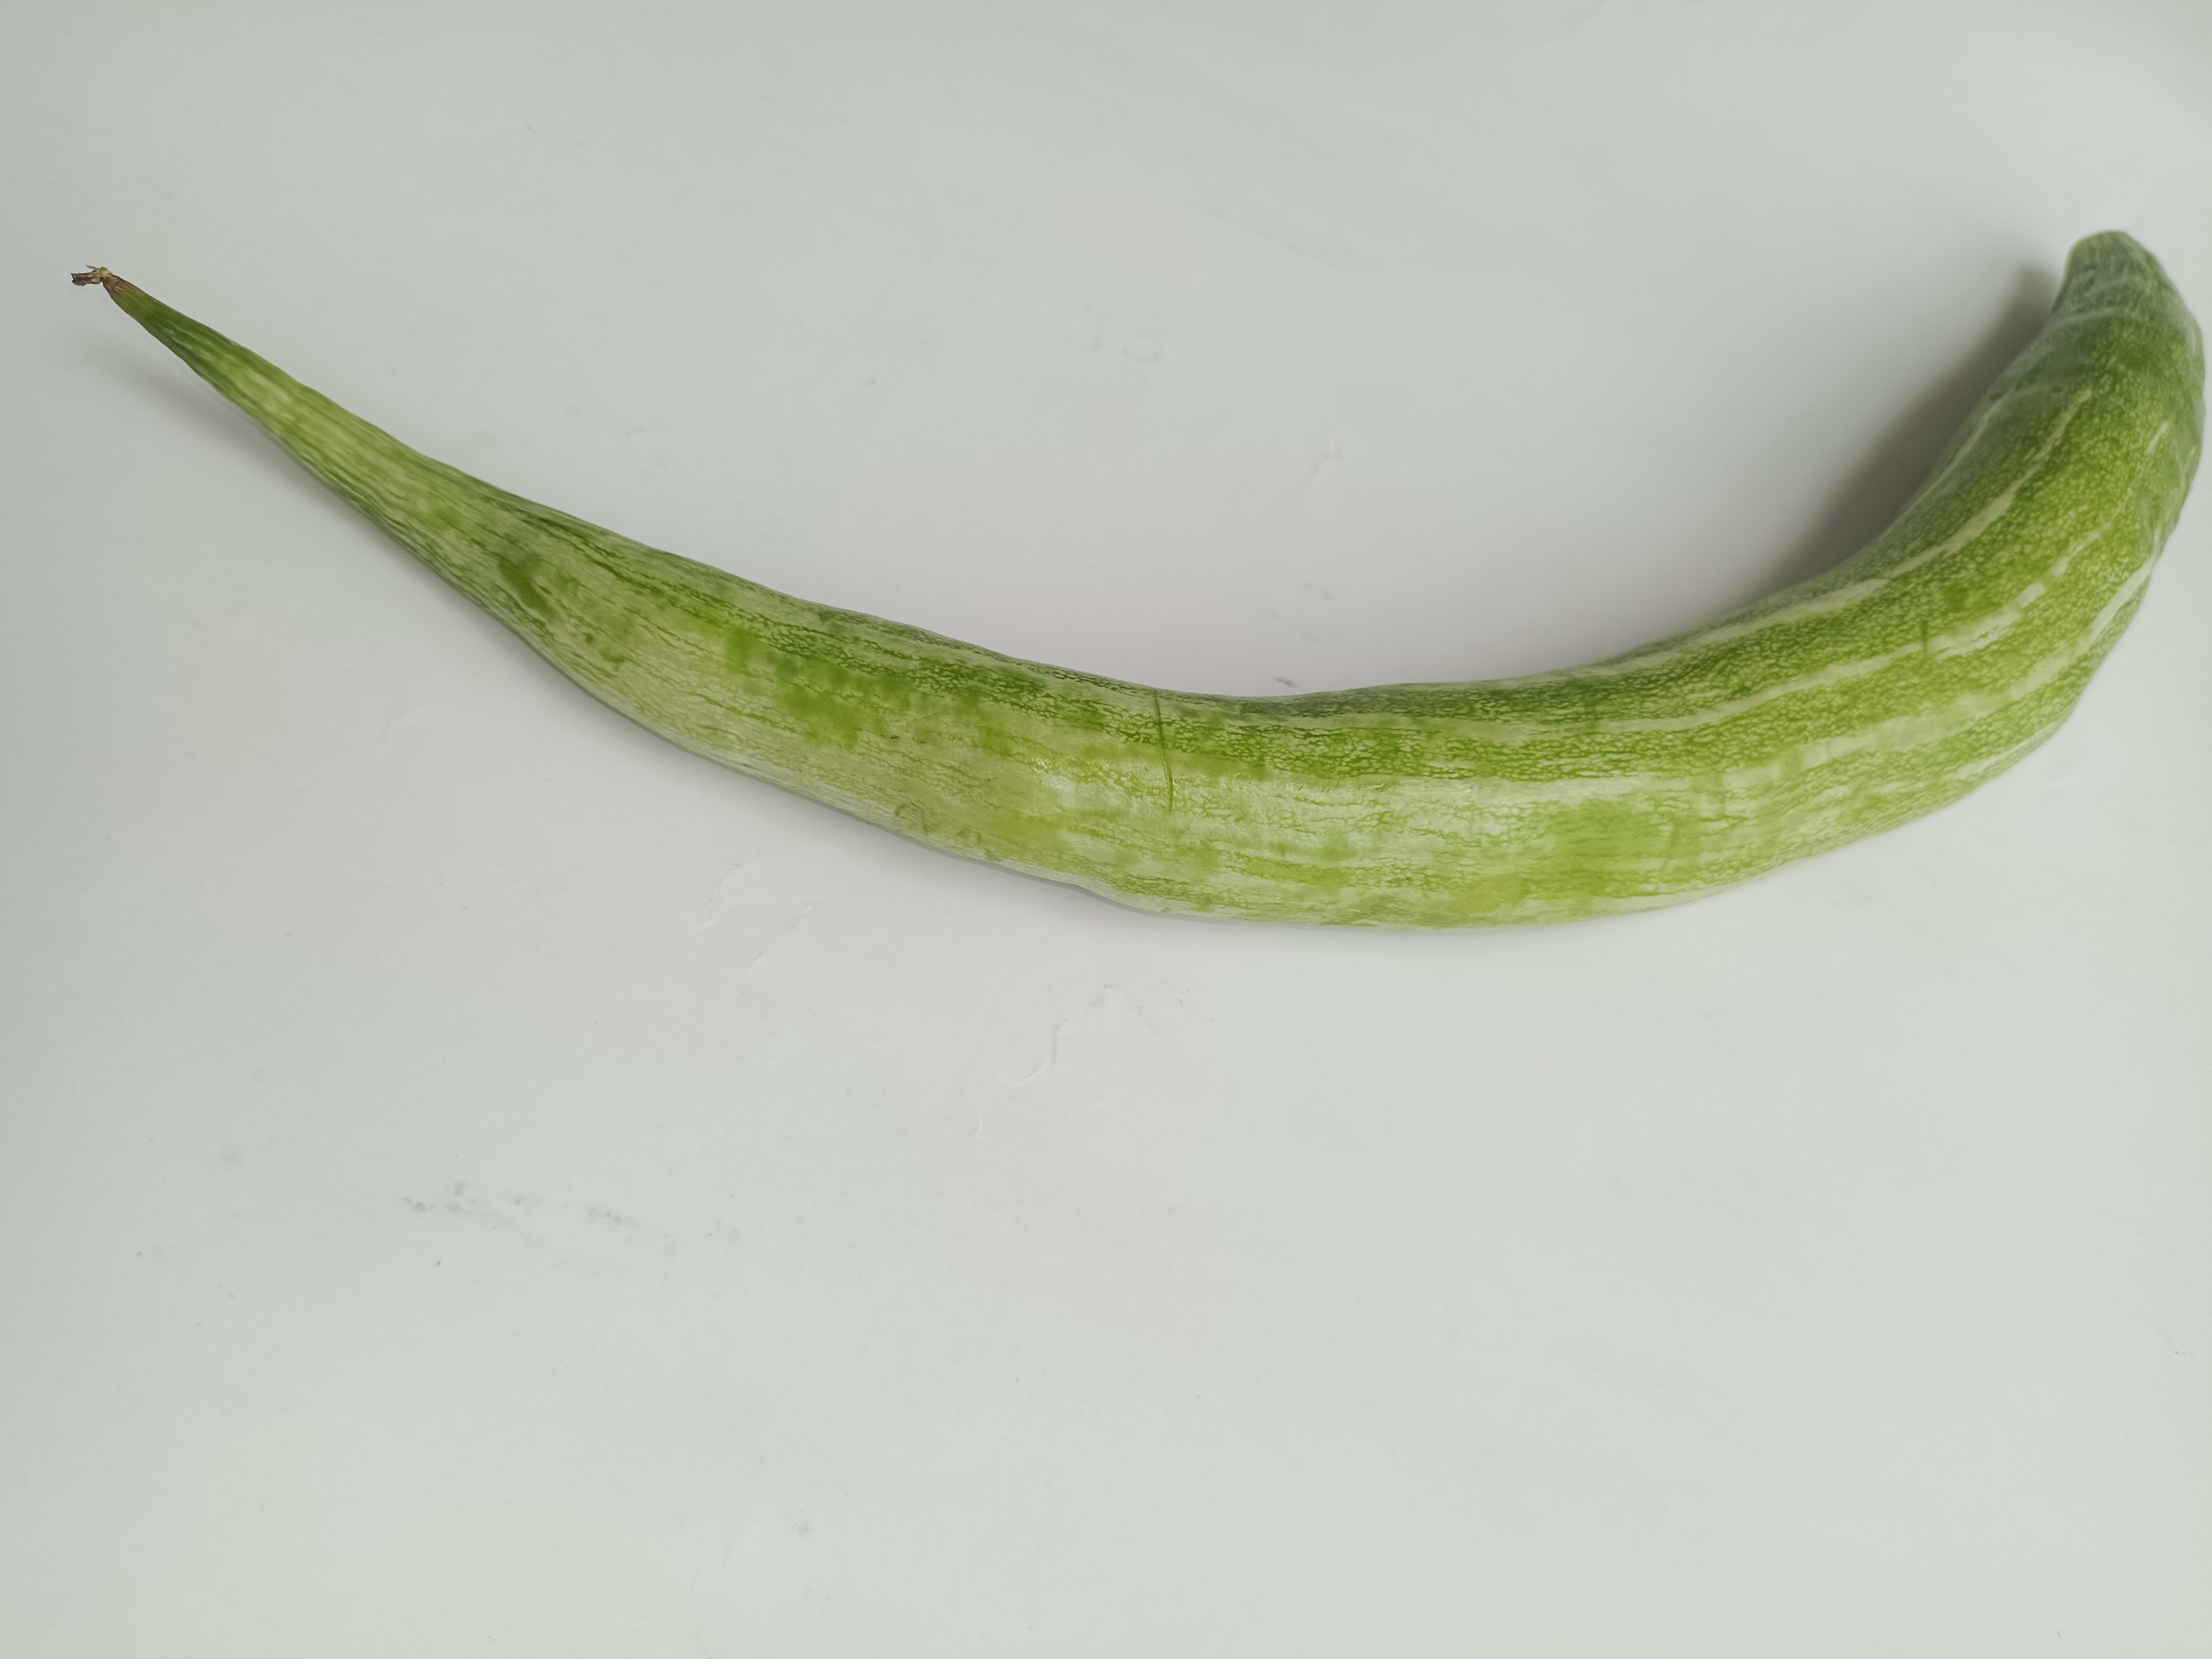
Label: Trichosanthes cucumerina